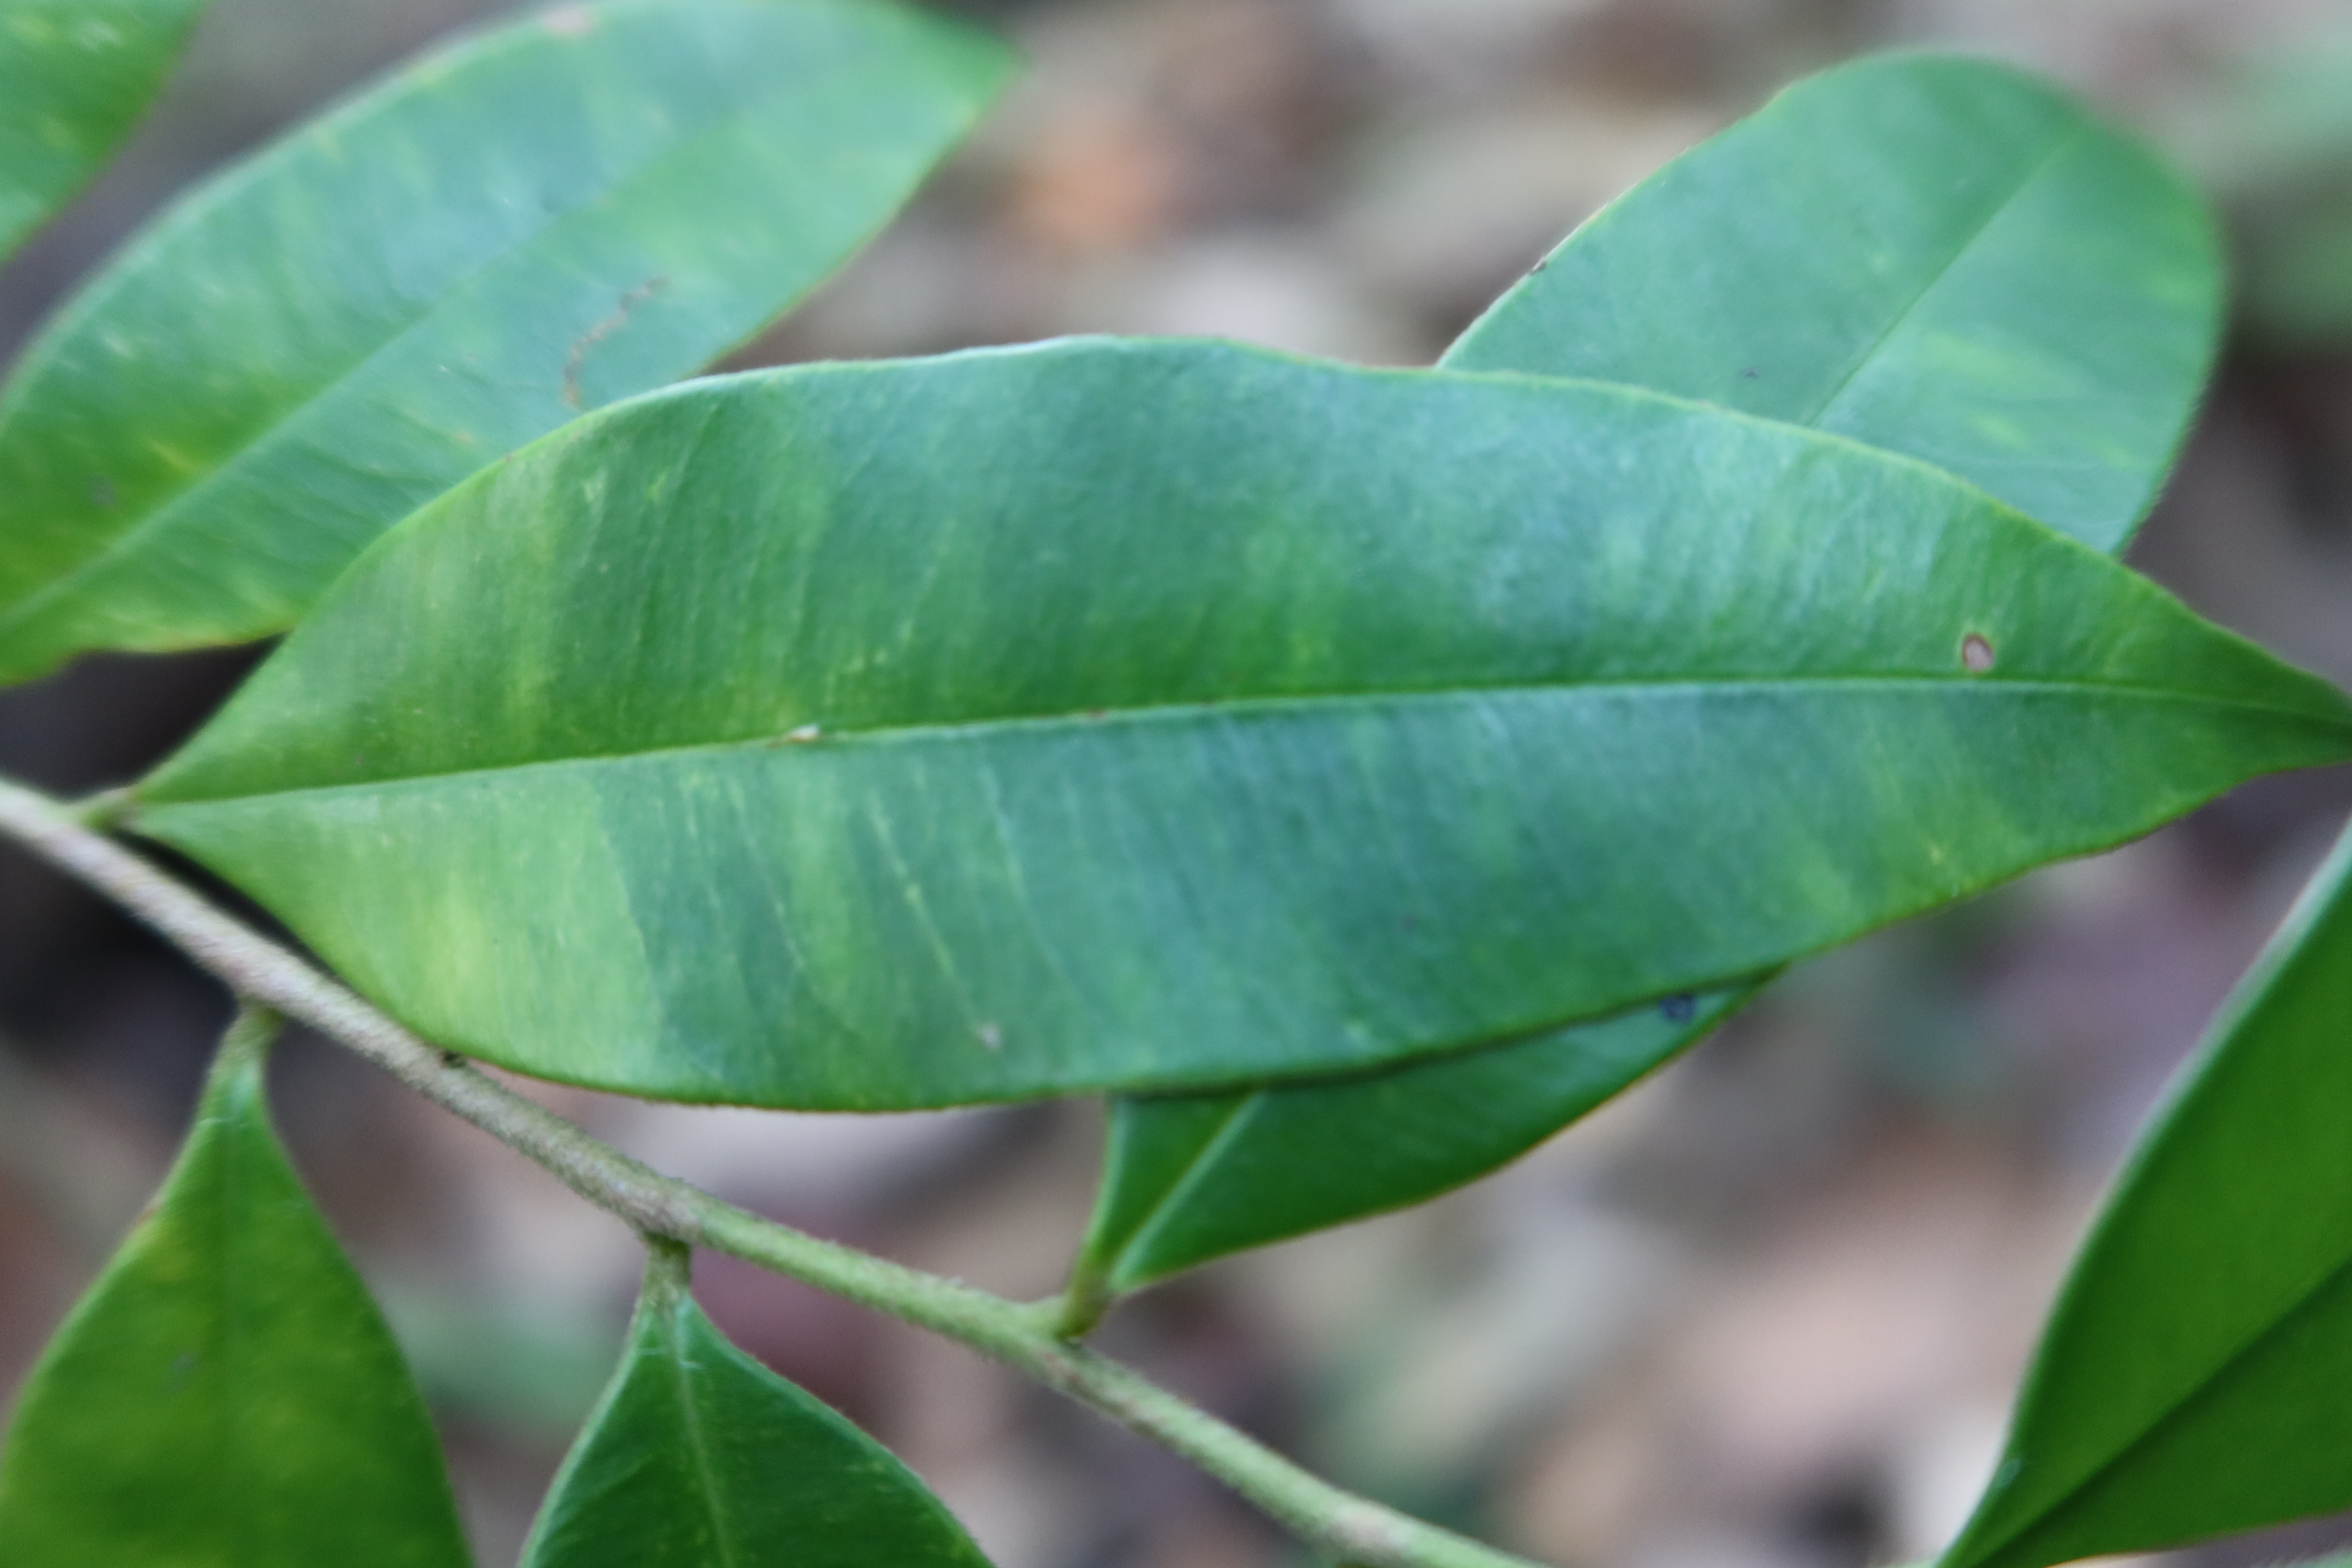
Label: Brown spots